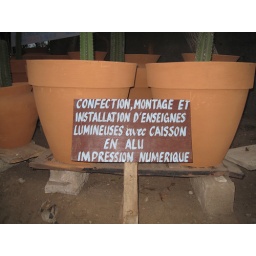
random handpainted sign that is advertising neon signs and digital printing, resting against cactus pots